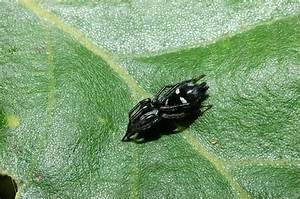
Label: spider